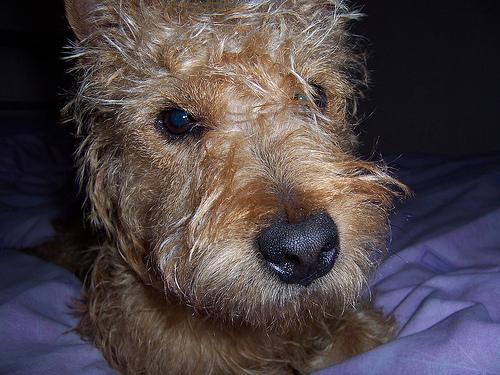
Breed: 216-n000017-Lakeland_terrier